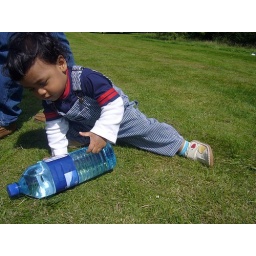
Imaan fascinated by the water bottle